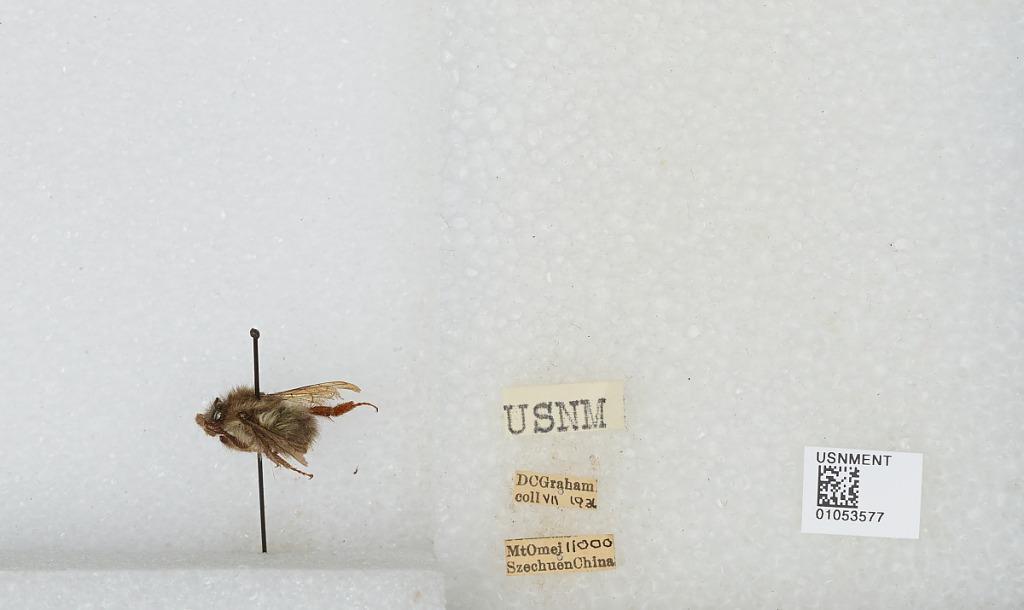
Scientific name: Bombus sp.
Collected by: D. Graham
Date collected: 1936-7-
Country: China
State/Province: Sichuan
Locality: Mount Emei